John L. G. Lee

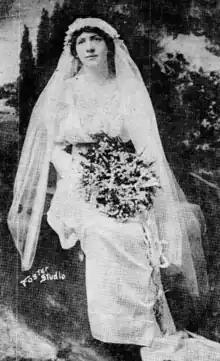
Caroline Webster Hunter in her wedding gown (1914)

Lee married Caroline Webster Hunter, of Bel Air, on January 10, 1914. After their marriage, they lived at 829 North Charles Street in Baltimore.